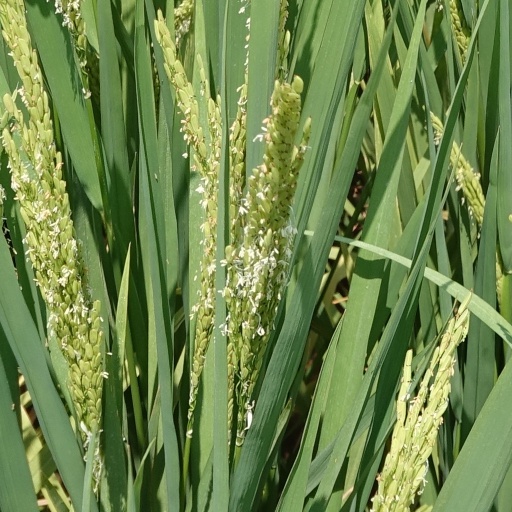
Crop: rice